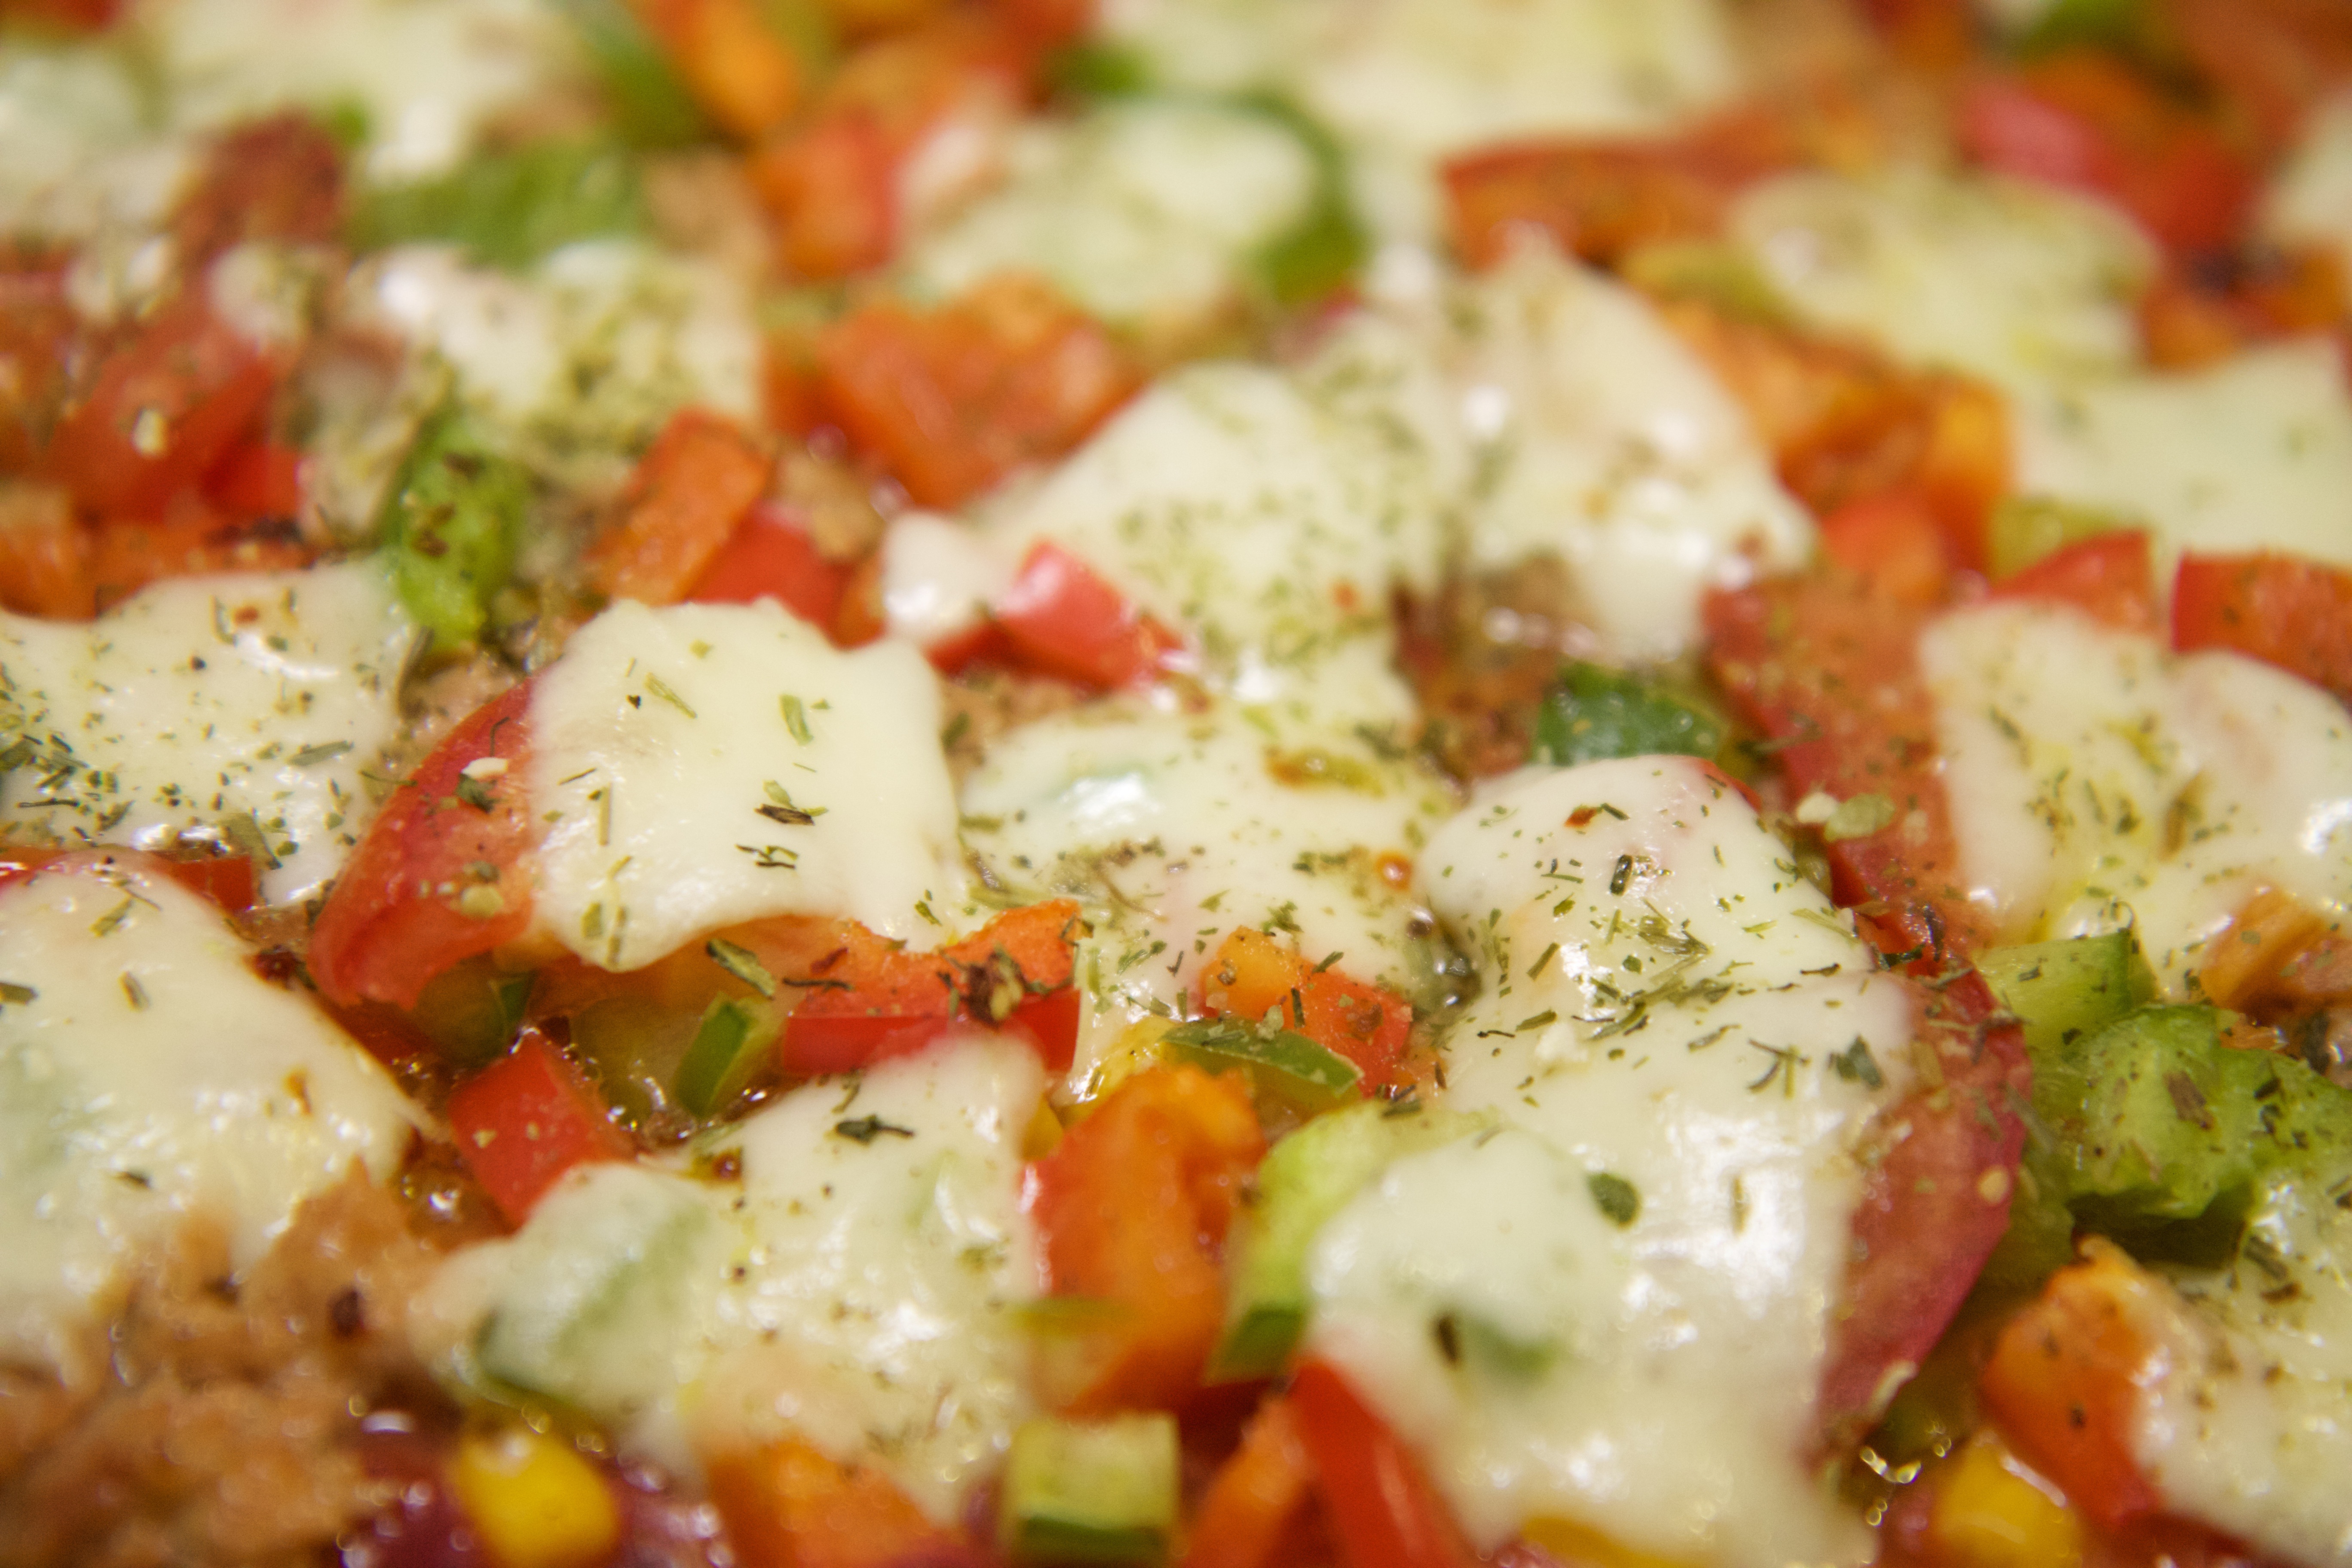
dish, meal, food, salad, produce, vegetable, corn, eat, cuisine, pizza, pepperoni, tomatoes, italian, tuna, bruschetta, italian food, greek food, mozarella, feta